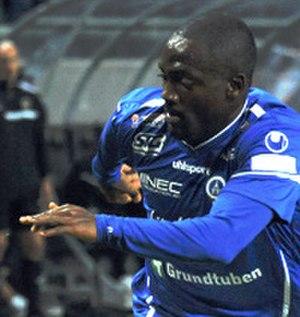
John Owoeri, né le 13 janvier 1987 à Warri au Nigeria, est un footballeur international nigérian, qui évolue au poste d'attaquant.